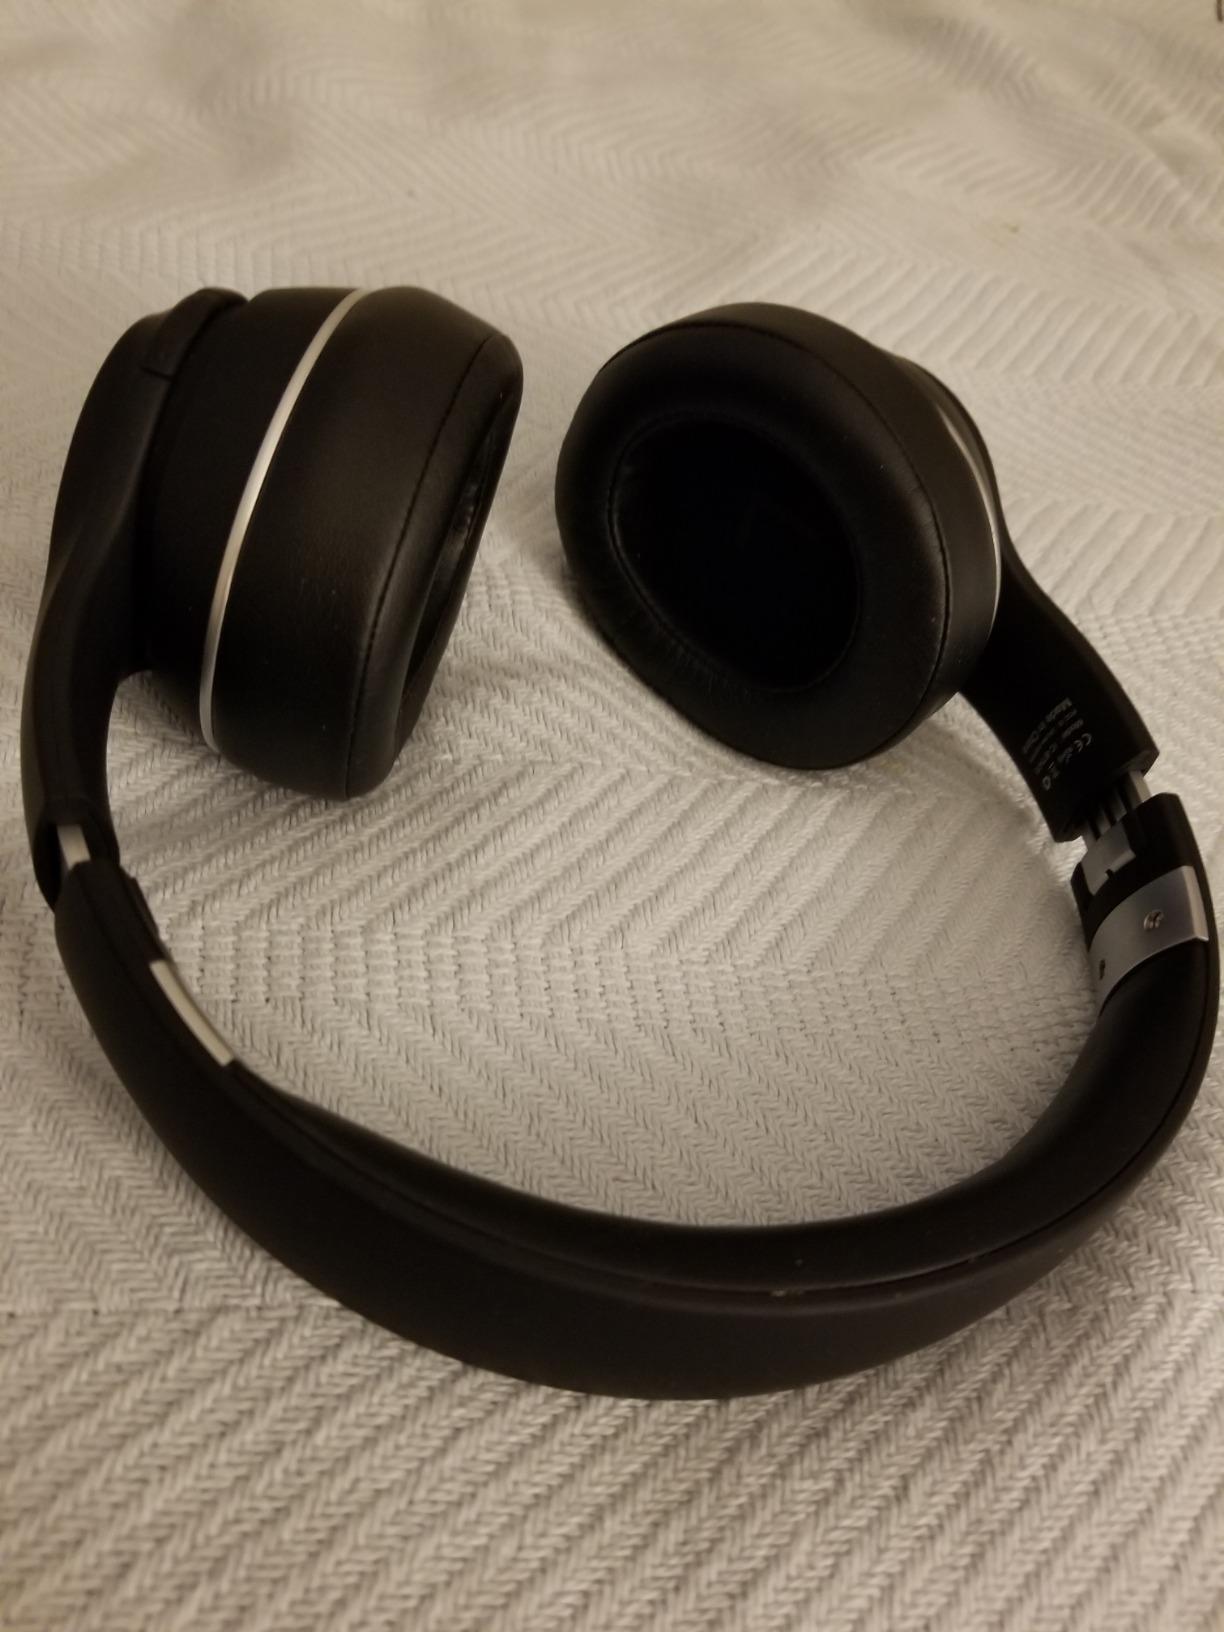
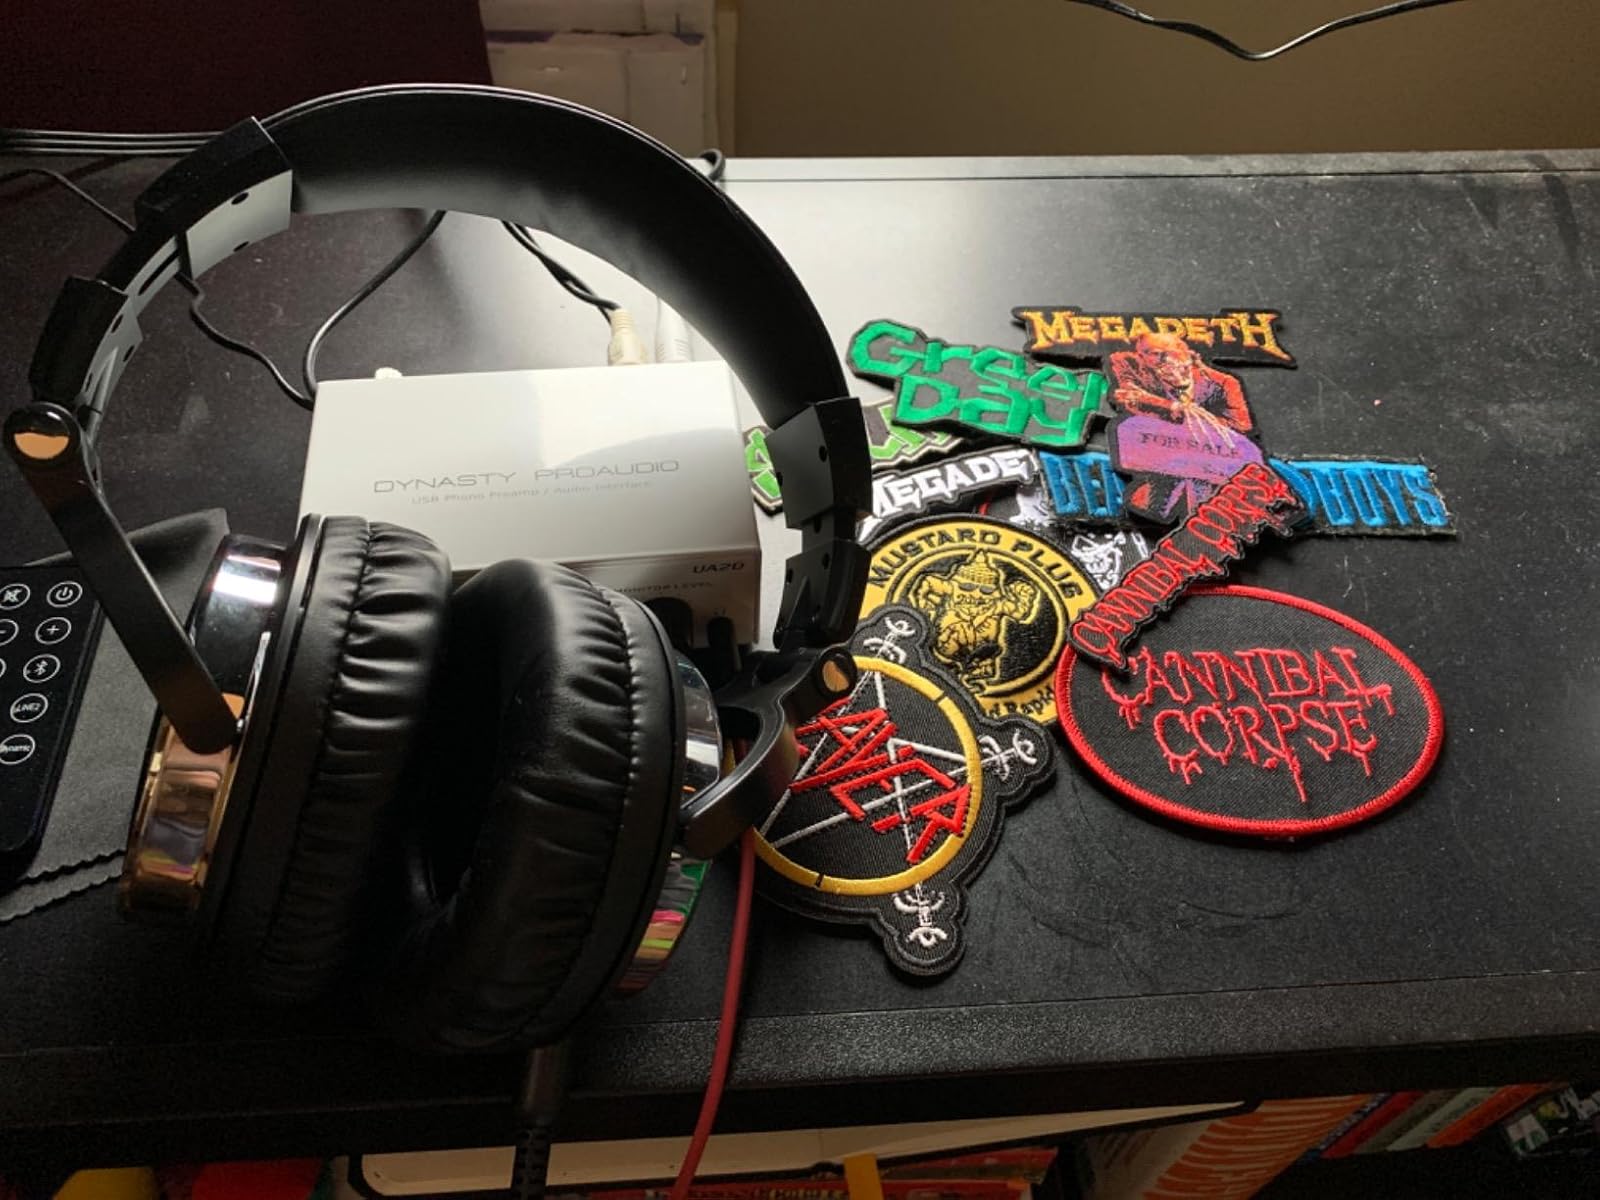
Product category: headphones
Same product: no